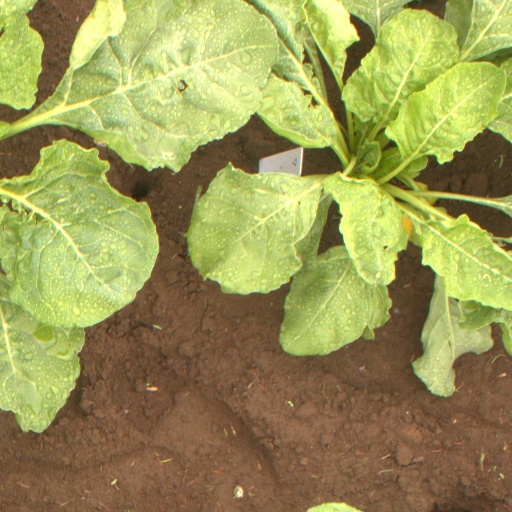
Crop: sugar beet